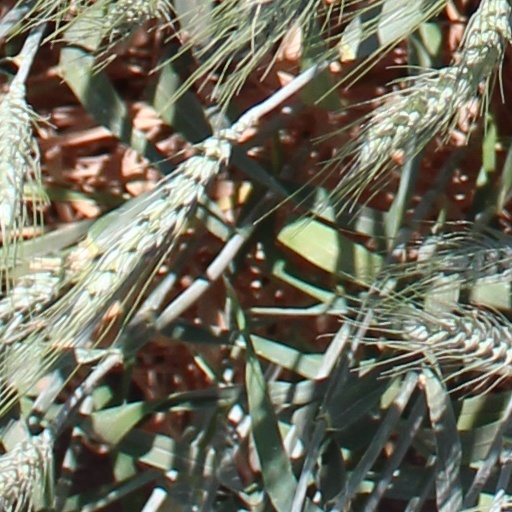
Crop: wheat